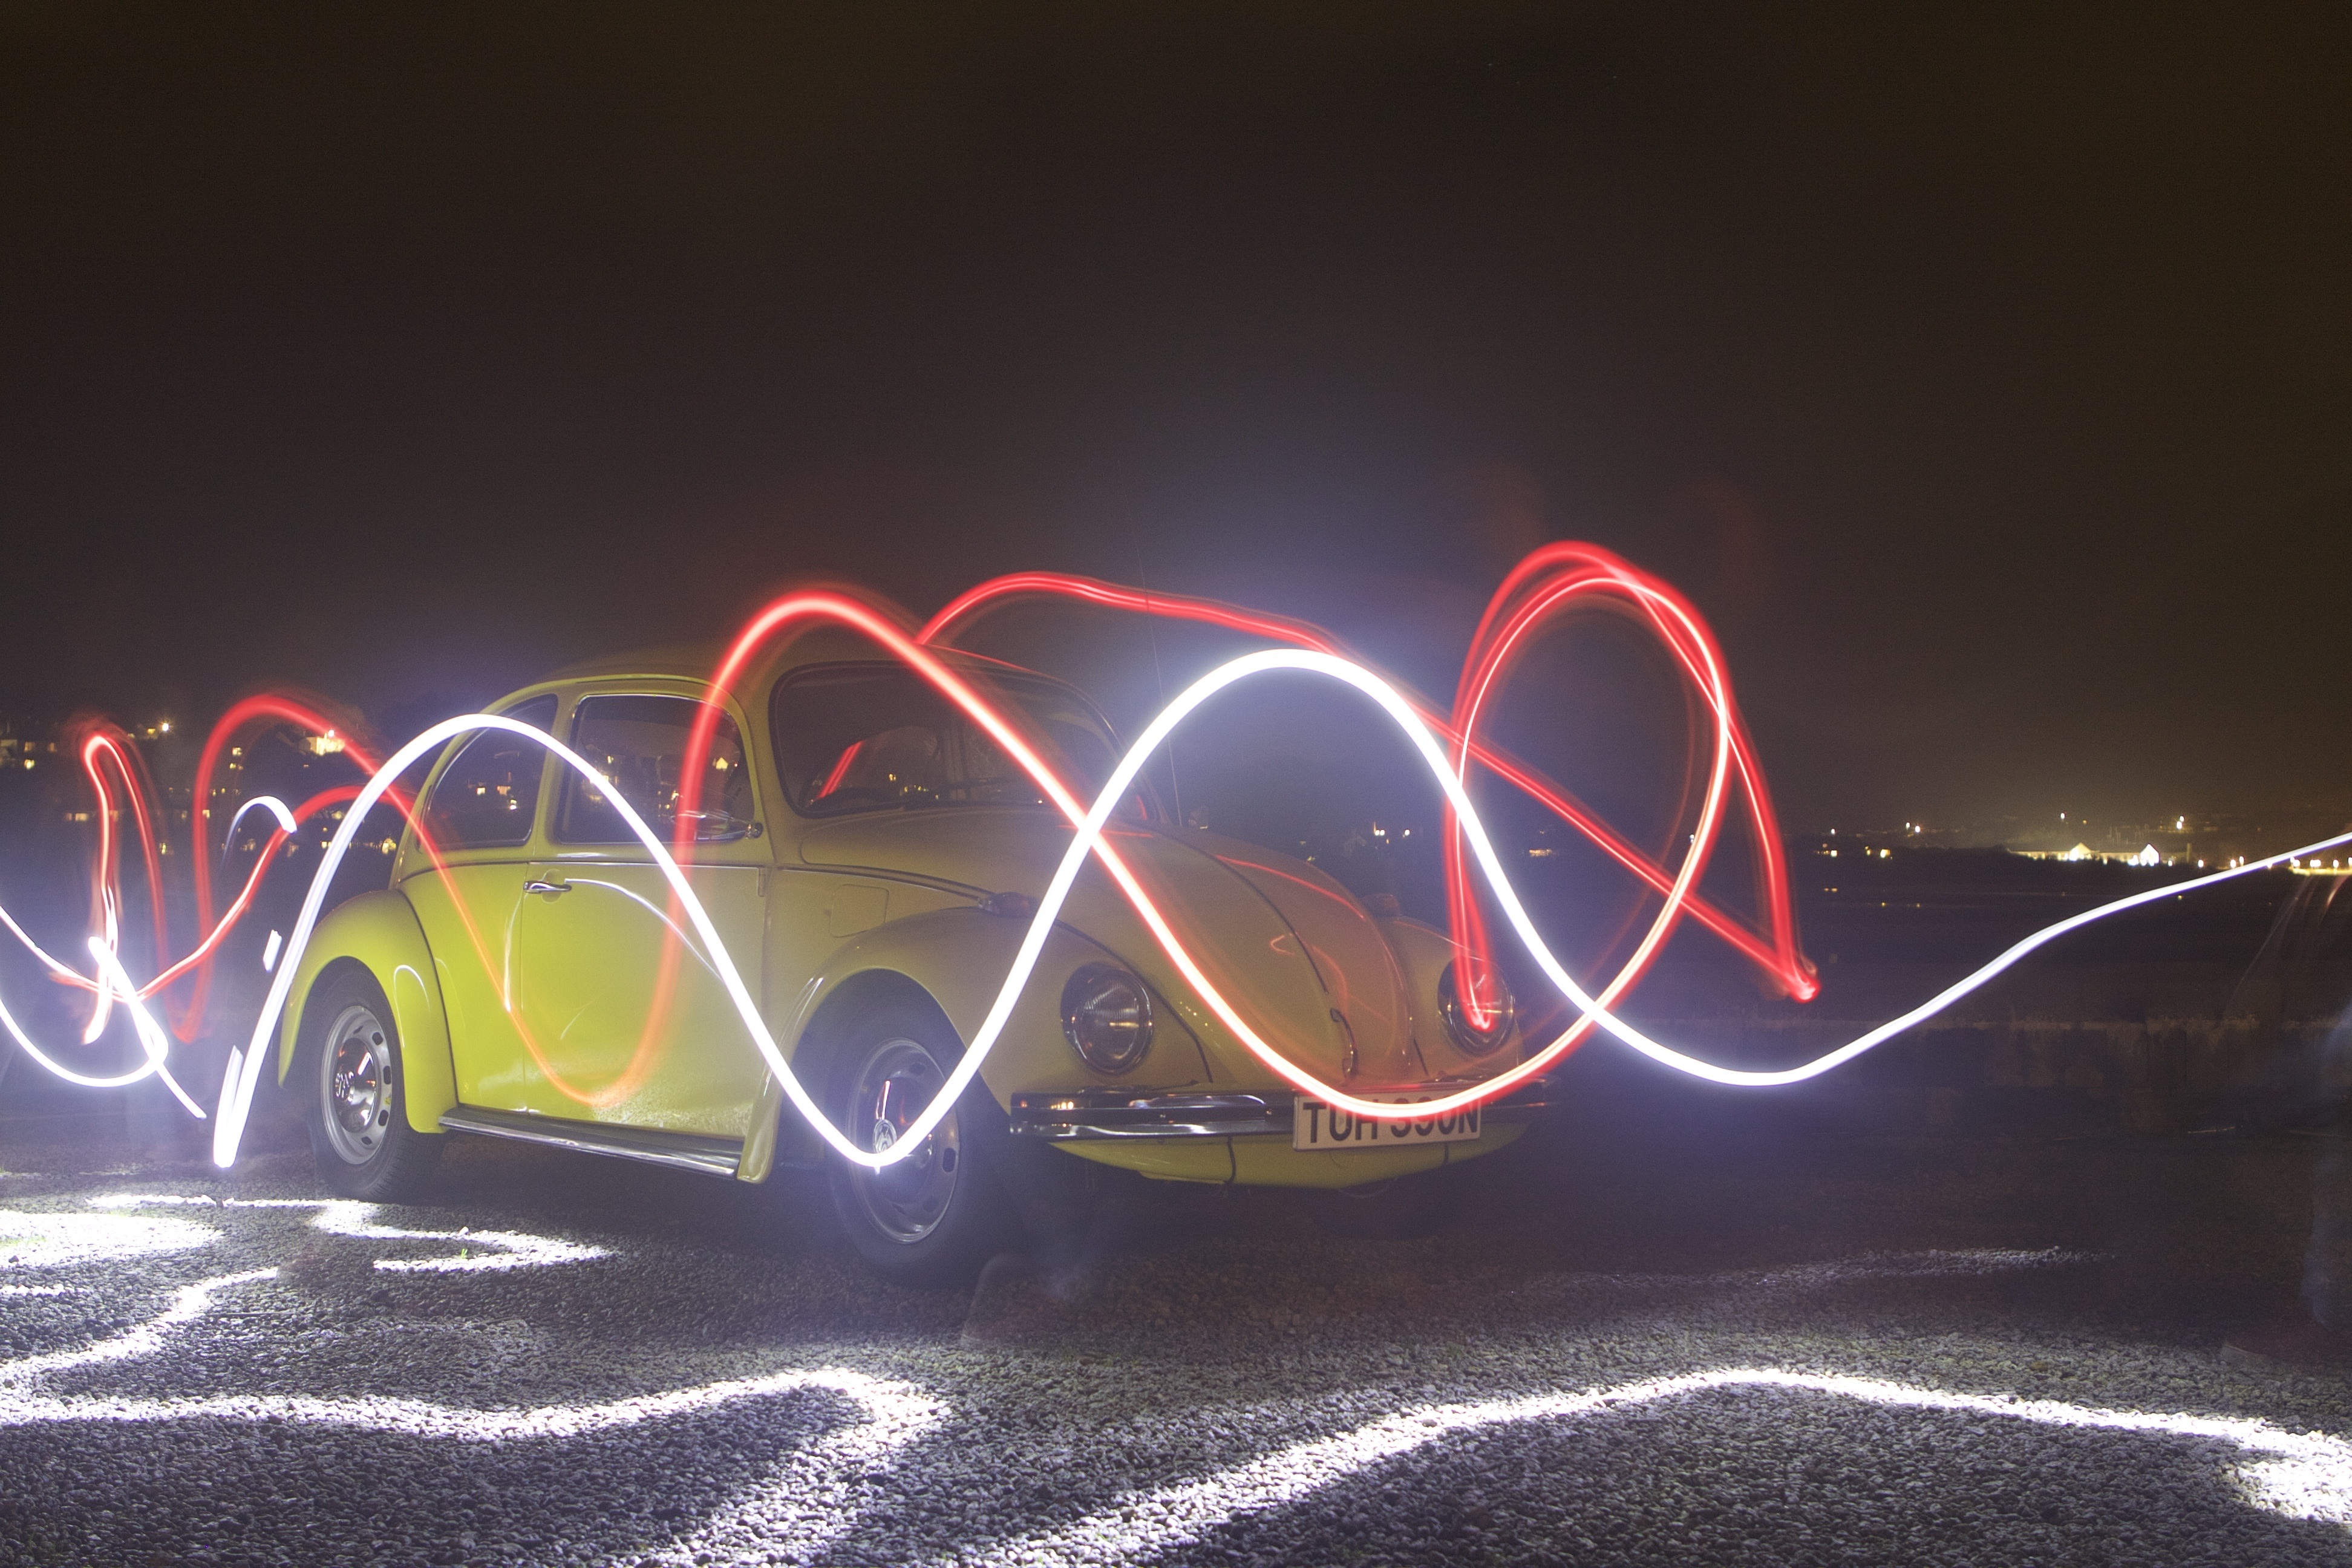
light, road, car, night, automobile, travel, transportation, transport, vehicle, color, drive, auto, darkness, yellow, signage, lighting, ribbon, neon, automotive, neon sign, font, gravel, shape, llights